Black-figure pottery

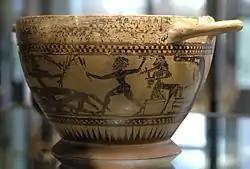
Herakles with Pholos and other centaurs on a skyphos by the Pholoe Painter, , found in Corinth, now in the Louvre, Paris

The clay used in Corinth was soft, with a yellow, occasionally green tint. Faulty firing was a matter of course, occurring whenever the complicated firing procedure did not function as desired. The result was often unwanted coloring of the entire vase, or parts of it. After firing, the glossy slip applied to the vase turned dull black. The supplemental red and white colors first appeared in Corinth and then became very common. The painted vessels are usually of small format, seldom higher than 30 cm. Oil flasks (alabastra, aryballos), pyxides, kraters, oenochoes and cups were the most common vessels painted. Sculptured vases were also widespread. In contrast to Attic vases, inscriptions are rare, and painters’ signatures even more so. Most of the surviving vessels produced in Corinth have been found in Etruria, lower Italy and Sicily. In the 7th and first half of the 6th centuries BC, Corinthian vase painting dominated the Mediterranean market for ceramics. It is difficult to construct a stylistic sequence for Corinthian vase painting. In contrast to Attic painting, for example, the proportions of the pottery foundation did not evolve much. It is also often difficult to date Corinthian vases; one frequently has to rely on secondary dates, such as the founding of Greek colonies in Italy. Based on such information an approximate chronology can be drawn up using stylistic comparisons, but it seldom has anywhere near the precision of the dating of Attic vases.